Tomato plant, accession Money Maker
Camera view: vertical (180 deg); turntable rotation: 120 degrees
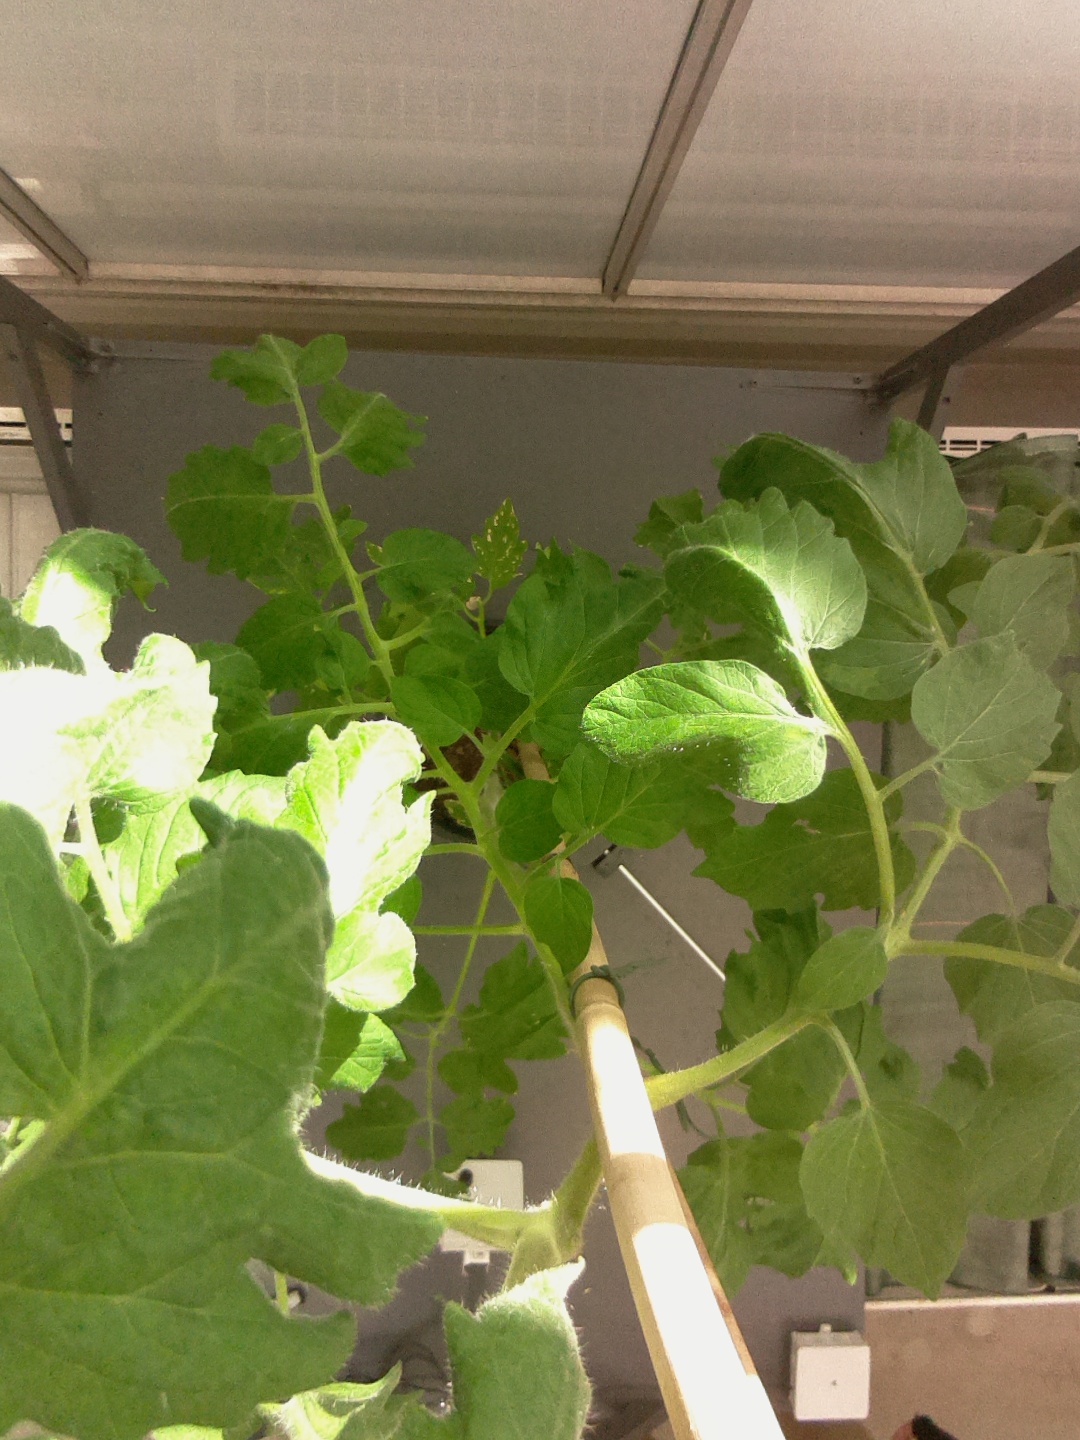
BBCH growth stage 28: 80%-90% Side shoots formed